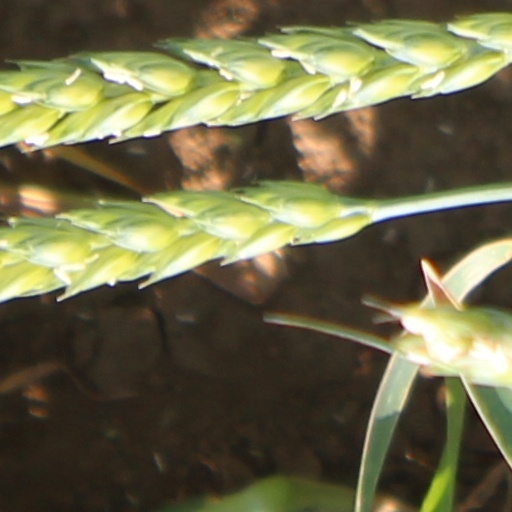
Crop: wheat